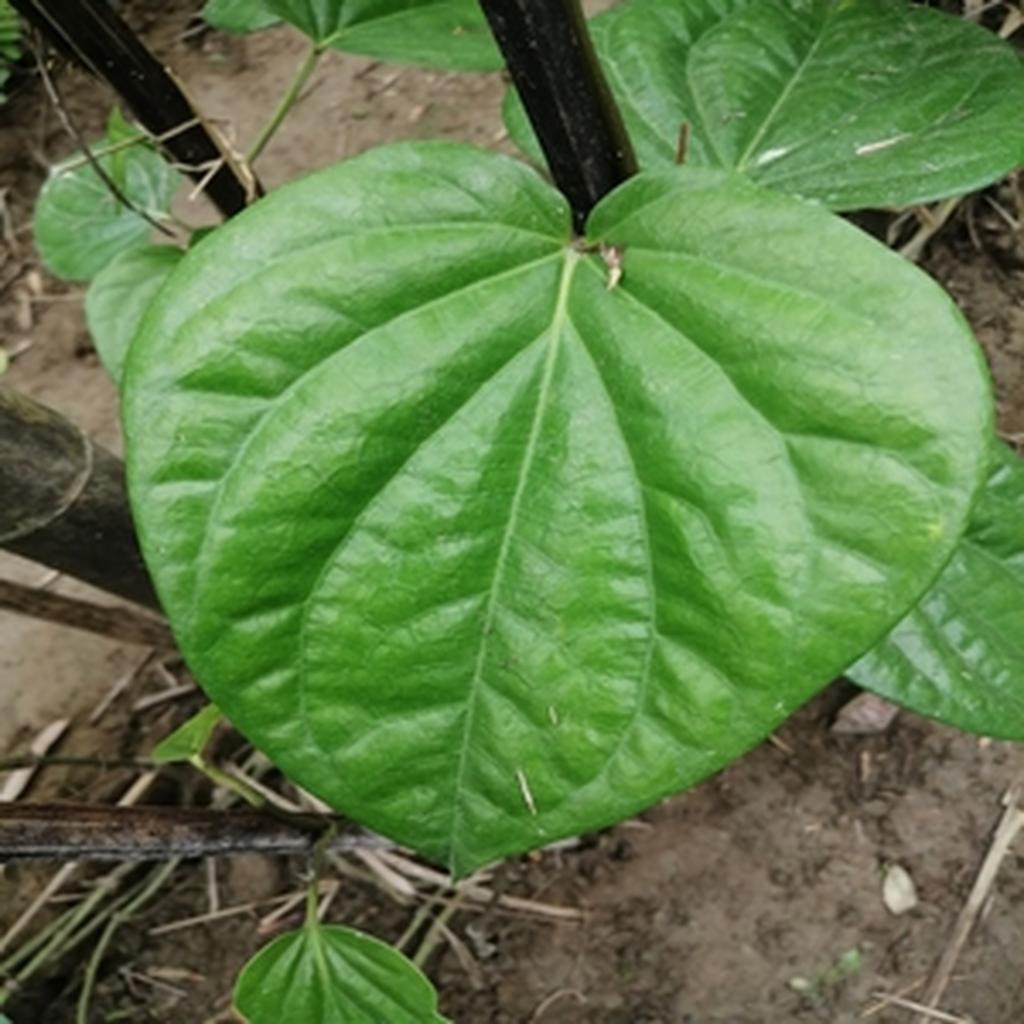
Label: Healthy_Leaf